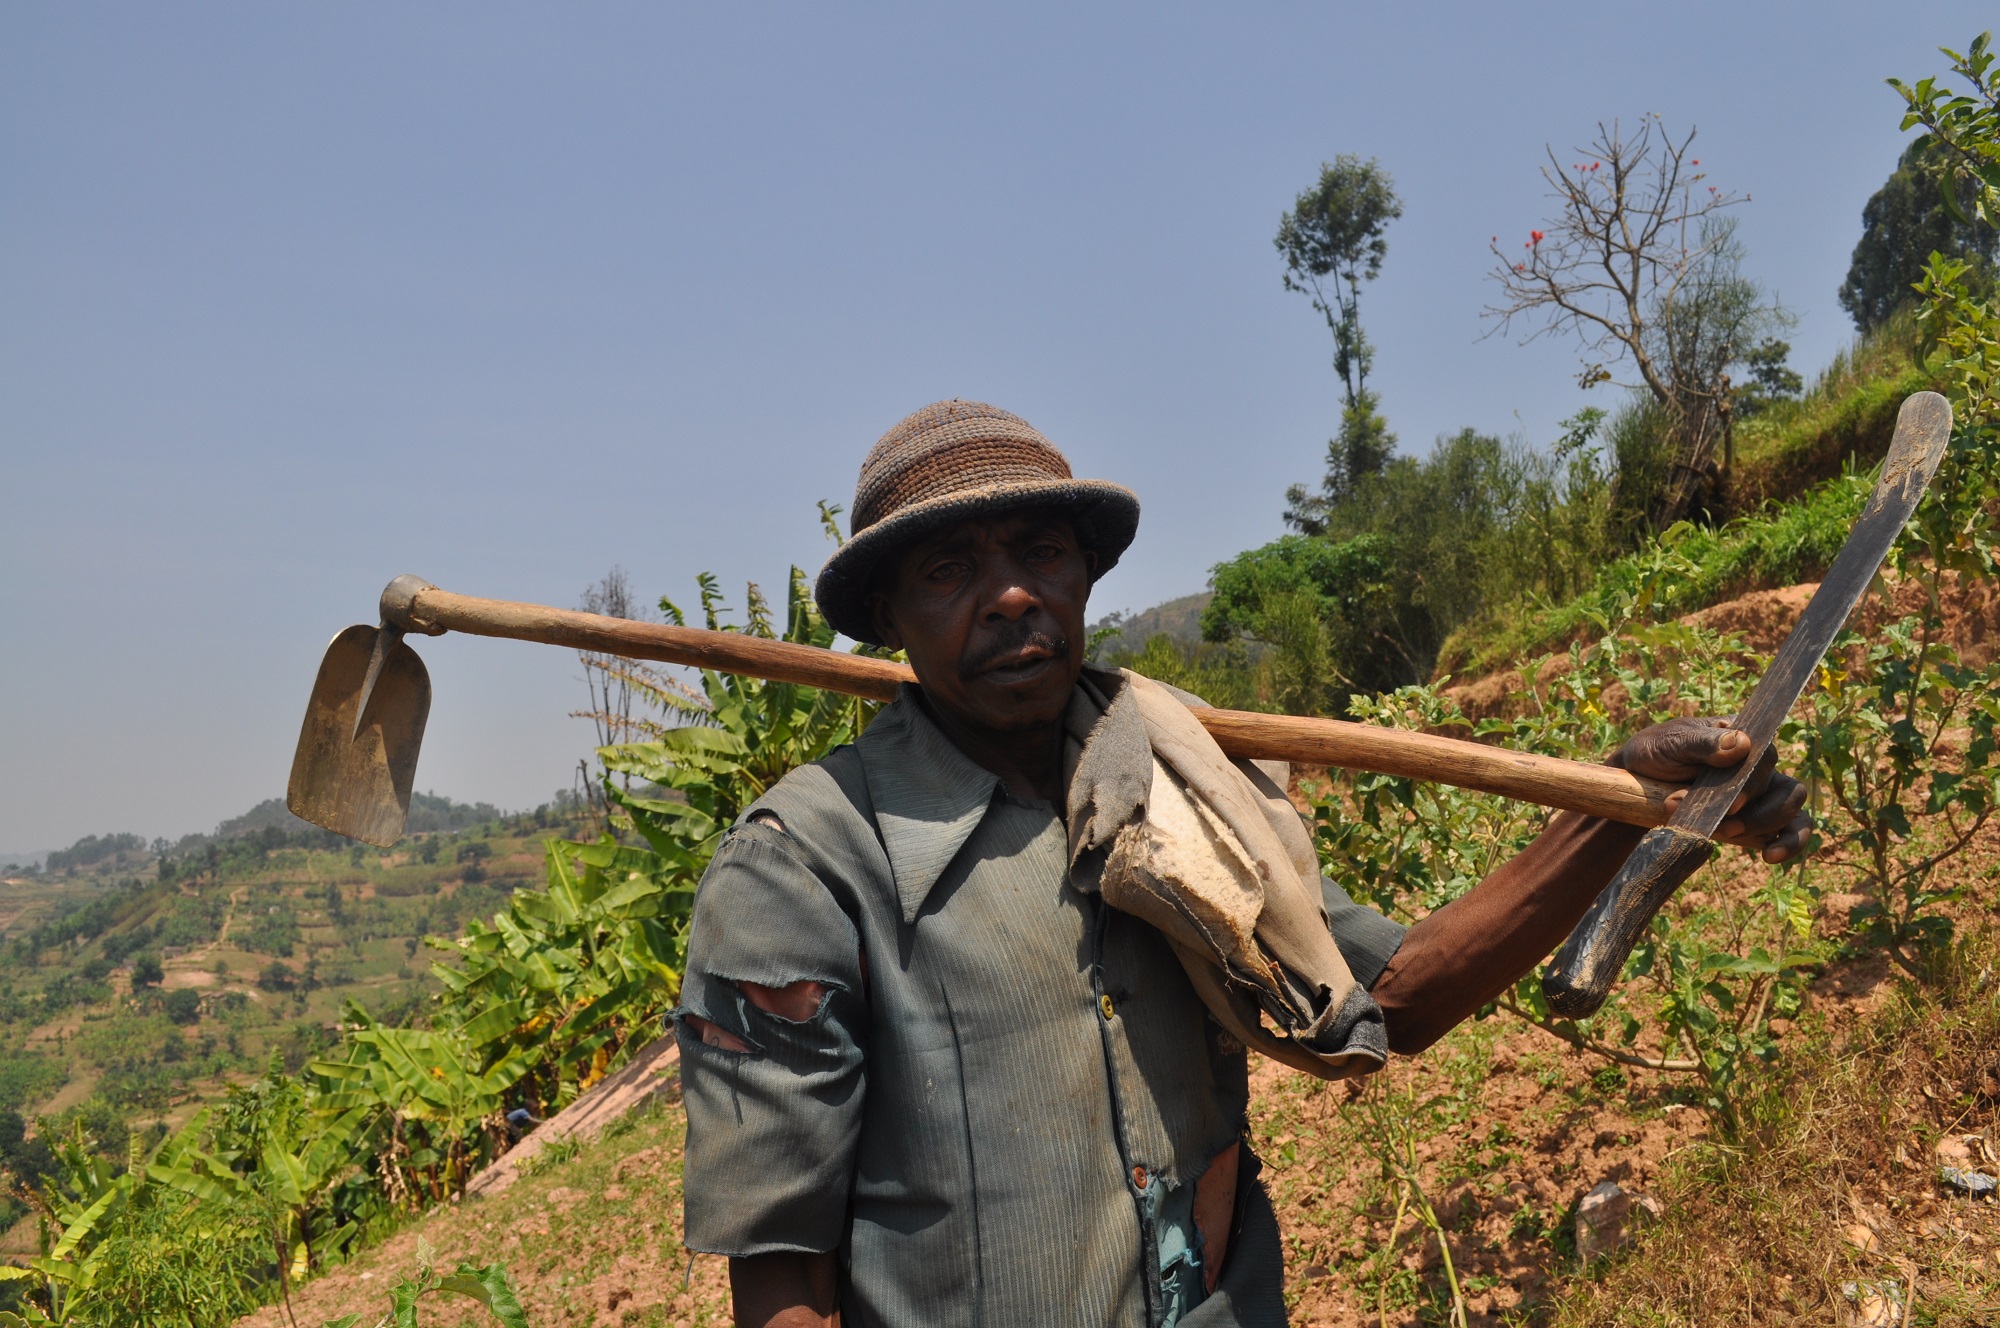
natural, plant, sky, hat, sun hat, farmer, agriculture, rural area, tree, grassland, landscape, fedora, soil, grass, People in nature, plantation, cowboy hat, farmworker, field, crop, travel, hill, jungle, forest, harvest, farm, cash crop, cap, blue collar worker